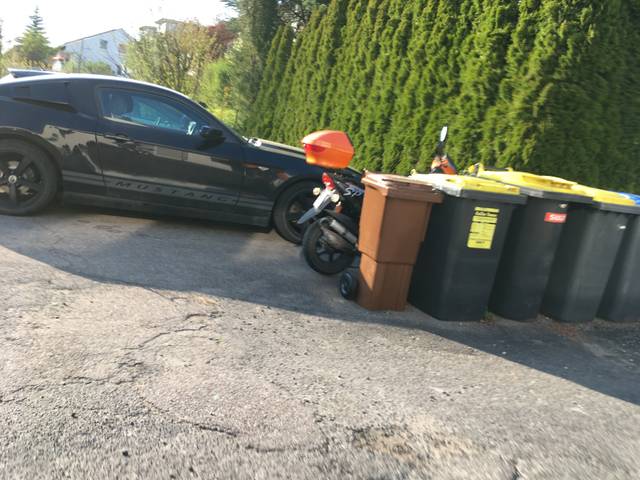
Region: Germany
Coordinates: 49.126, 9.214